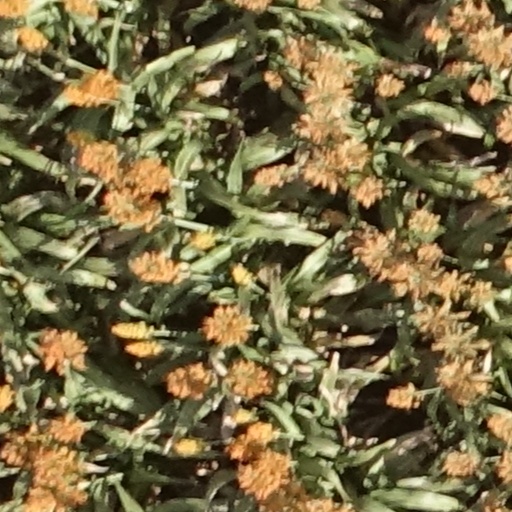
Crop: sorghum